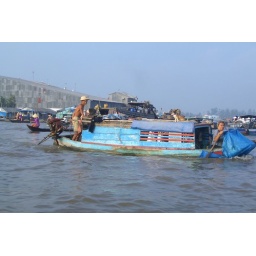
Floating markets near Can Tho, people sell everything on their boats instead of stalls on the market